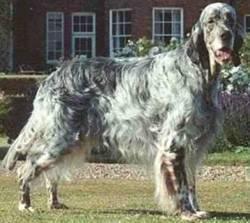
English_setter